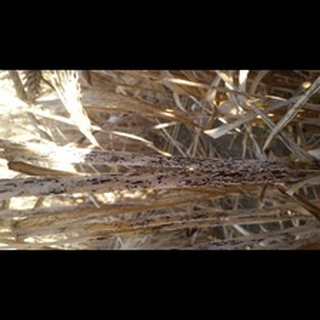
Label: wheat_black_rust